Bartlett Robinson

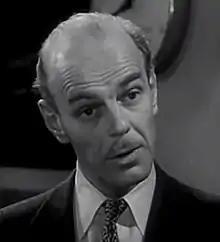
Bartlett Robinson in "All the Lonely Night", a 1955 episode of "Medic"

Bartlett Whitney Robinson (December 9, 1912 – March 26, 1986) was an American actor who performed on radio, the stage, in films, and on television for five decades. In 1943 he was the first actor of several performers who provided the voice of the title character on the radio version of "Perry Mason". Later, as a character actor in films and on television, he was often cast in roles of authority figures, such as military officers, wealthy ranchers, corporate executives, doctors, and judges. Robinson appeared in 21 films from 1956 to 1973 and in over 110 television productions between 1949 and 1982. He was also credited as Bart Robinson.